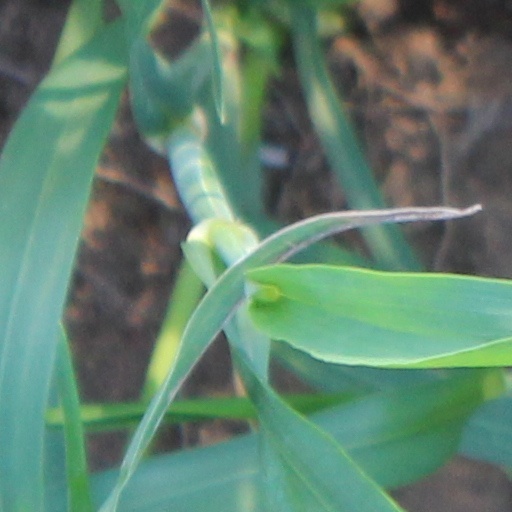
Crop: wheat